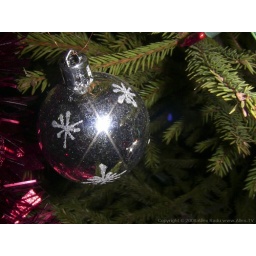
A mirror white Christmas globe in my Christmas Tree.